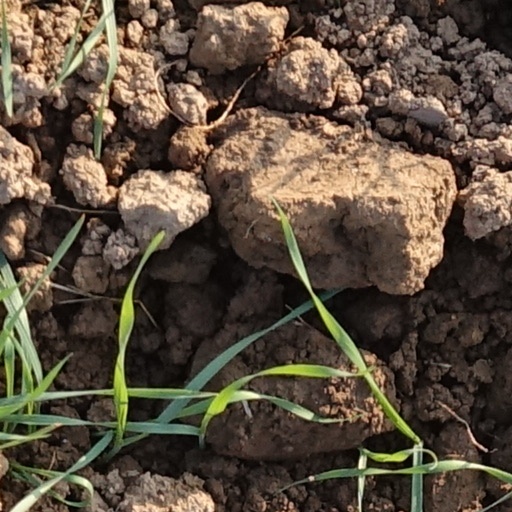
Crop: wheat